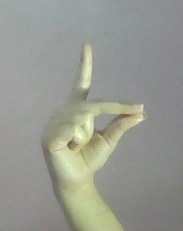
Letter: ta